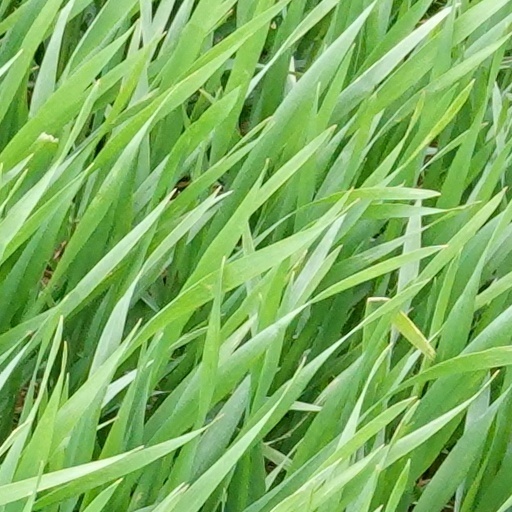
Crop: wheat